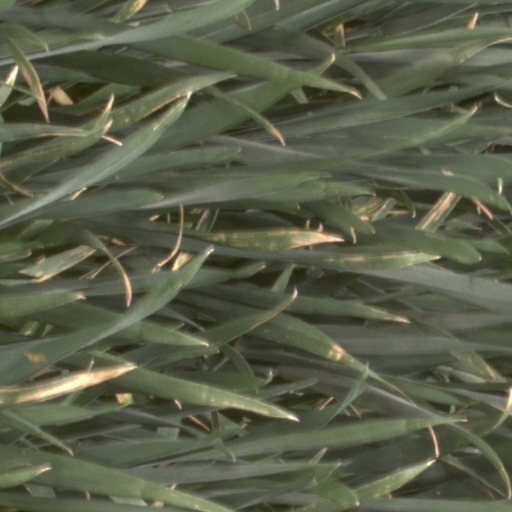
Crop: wheat